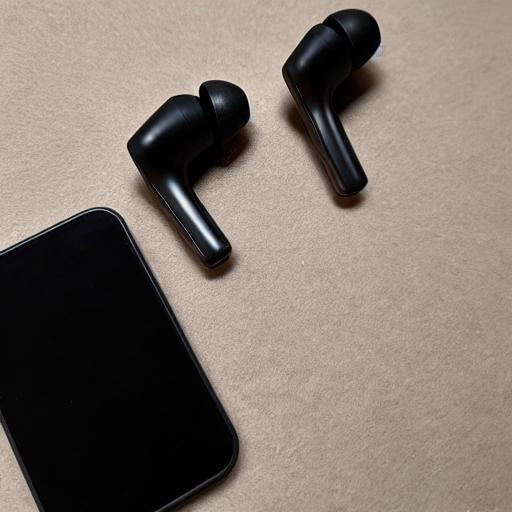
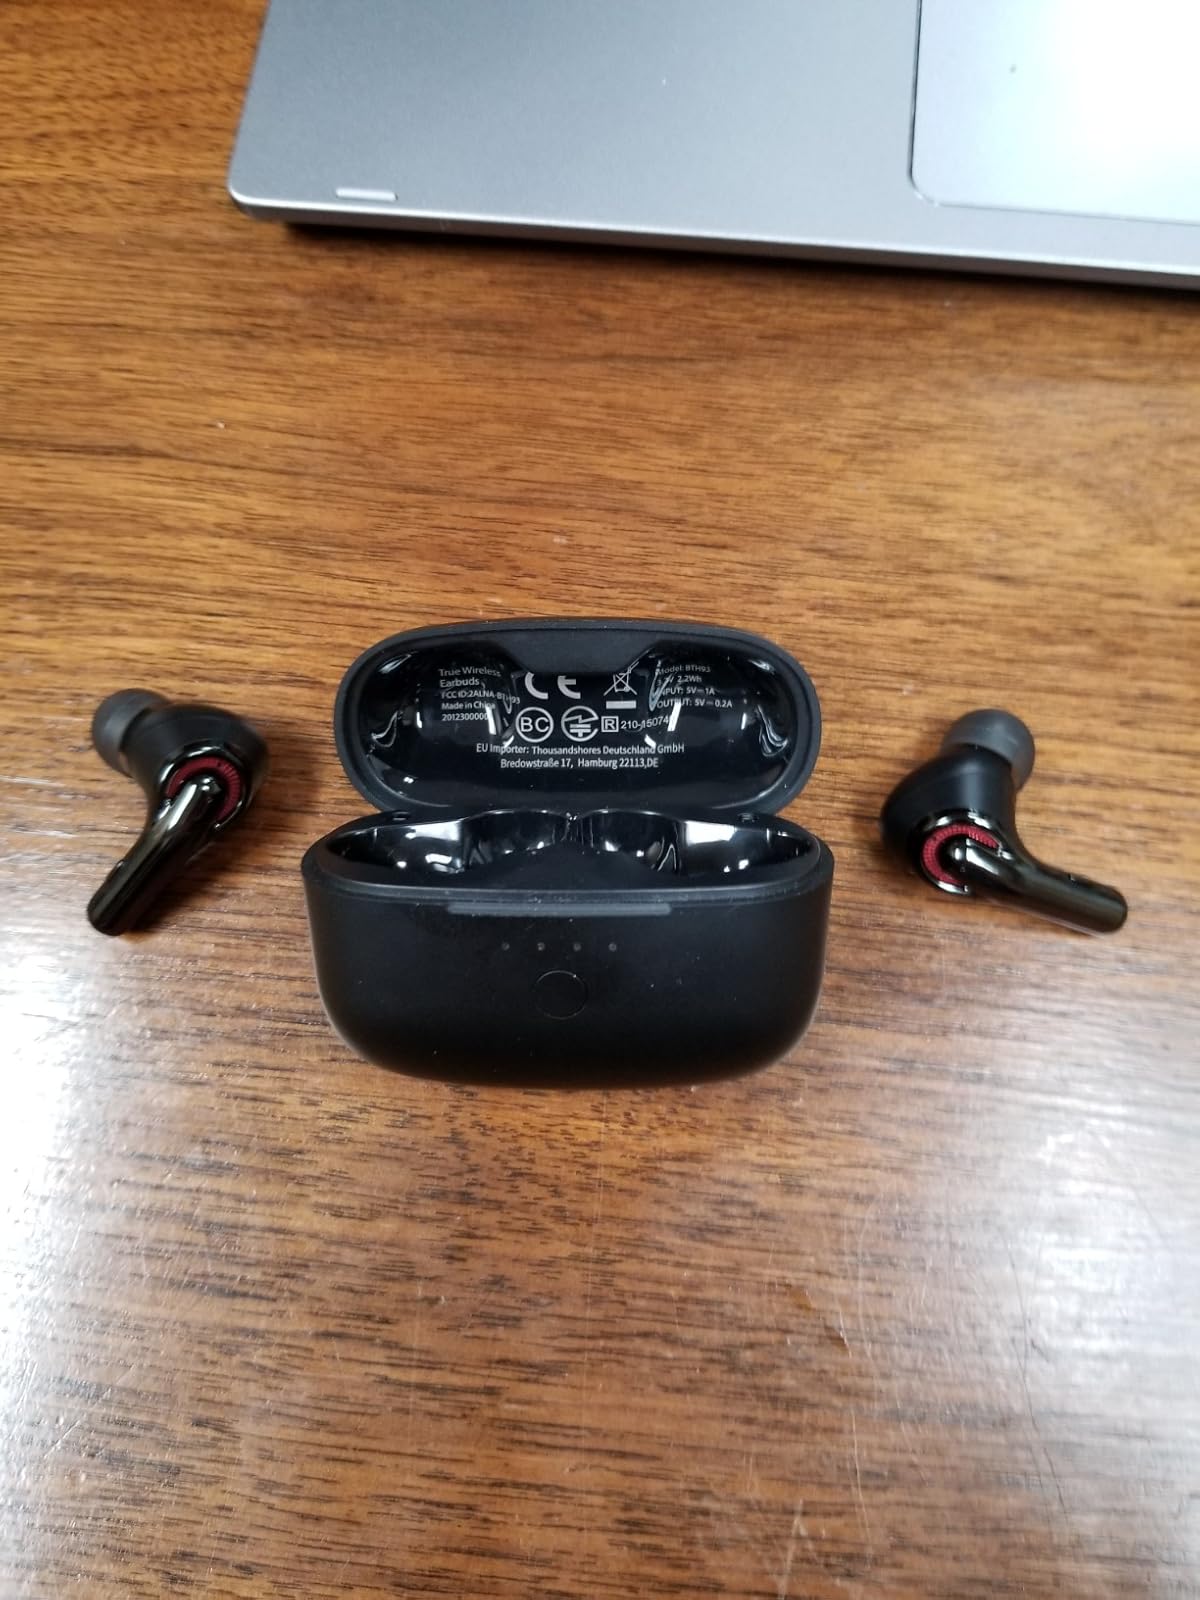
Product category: earbuds
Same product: no